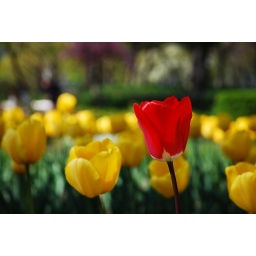
One red tulip in a sea of yellow